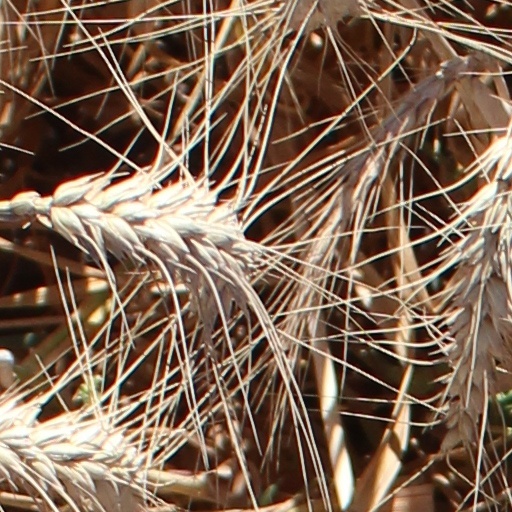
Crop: wheat